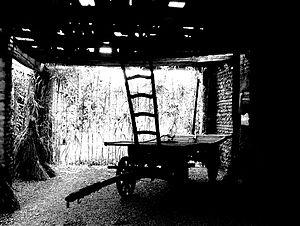
Arieto Bertoia dit Harry Bertoia est un sculpteur et designer italien naturalisé américain.